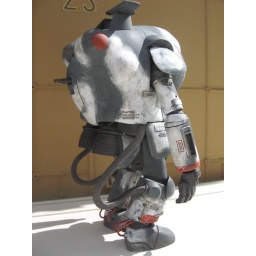
Now think I should have put a white spot under the red dot. It would have stood out more.